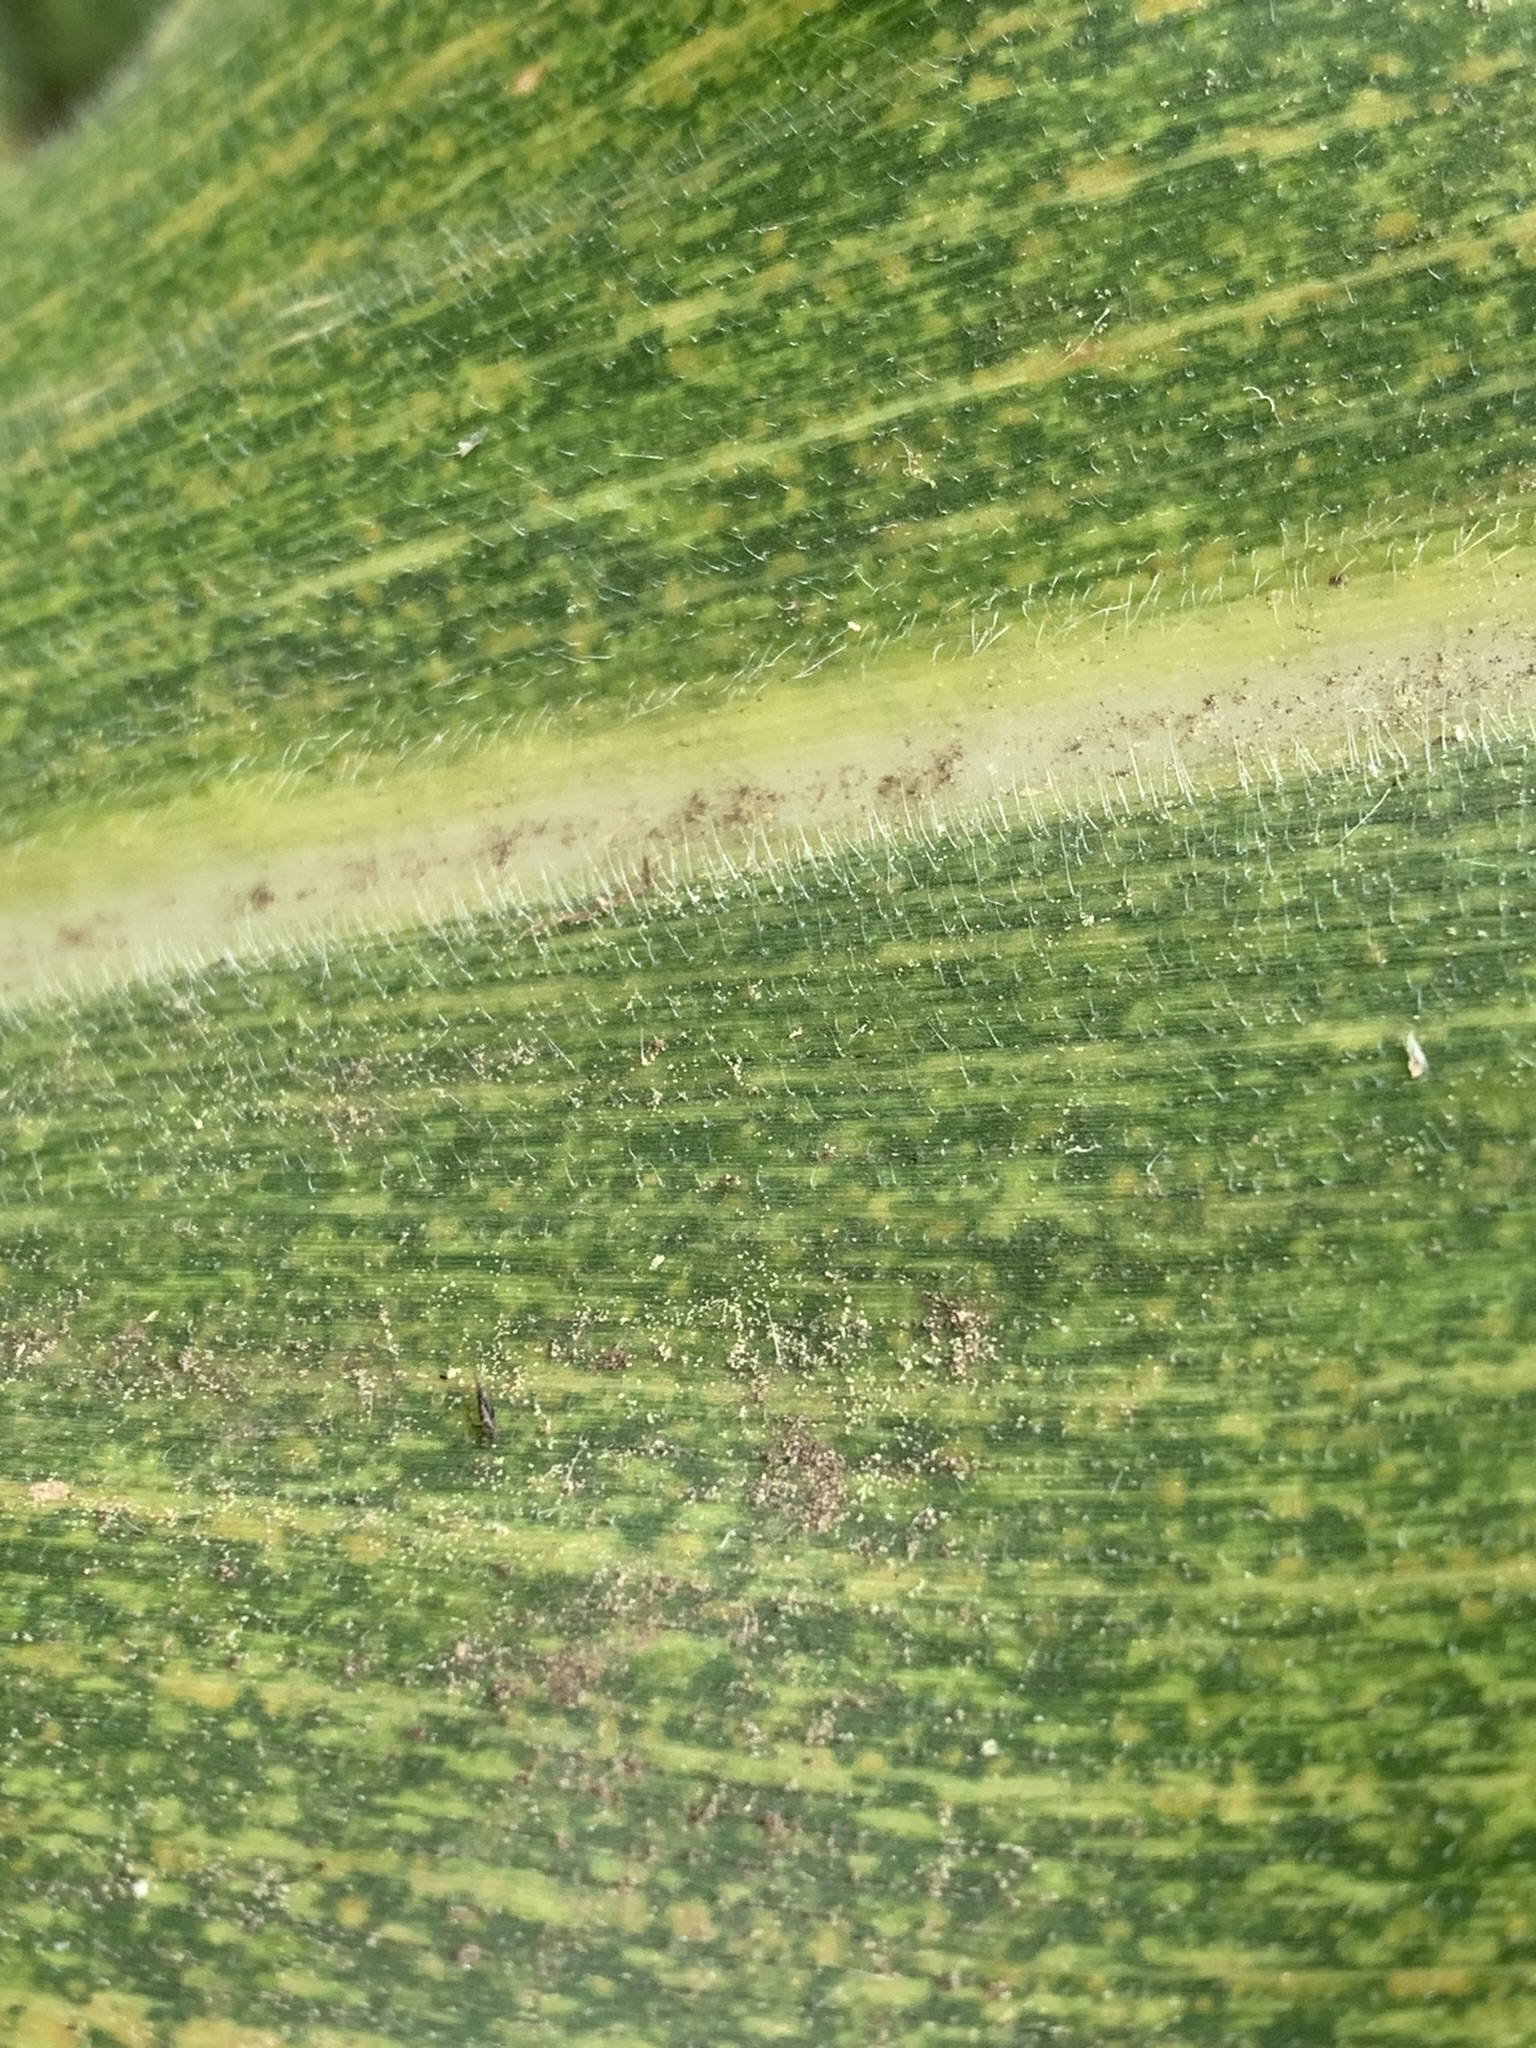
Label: MLN